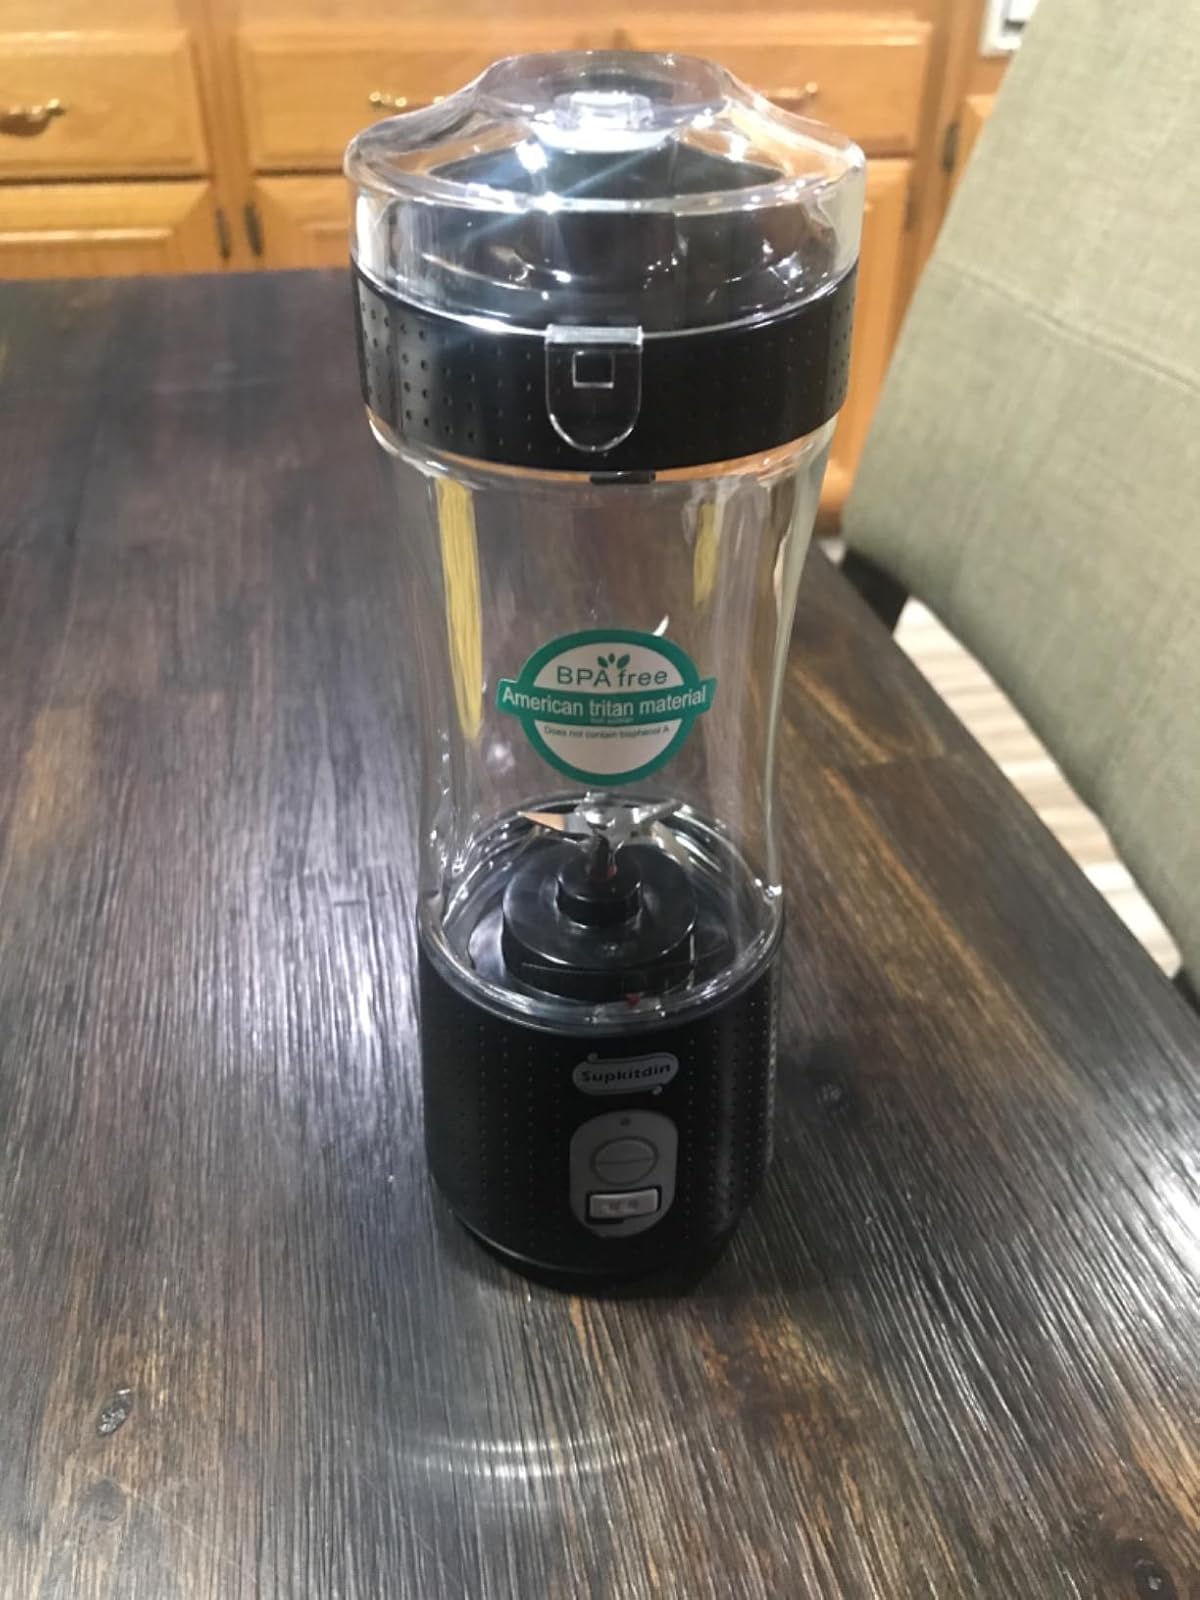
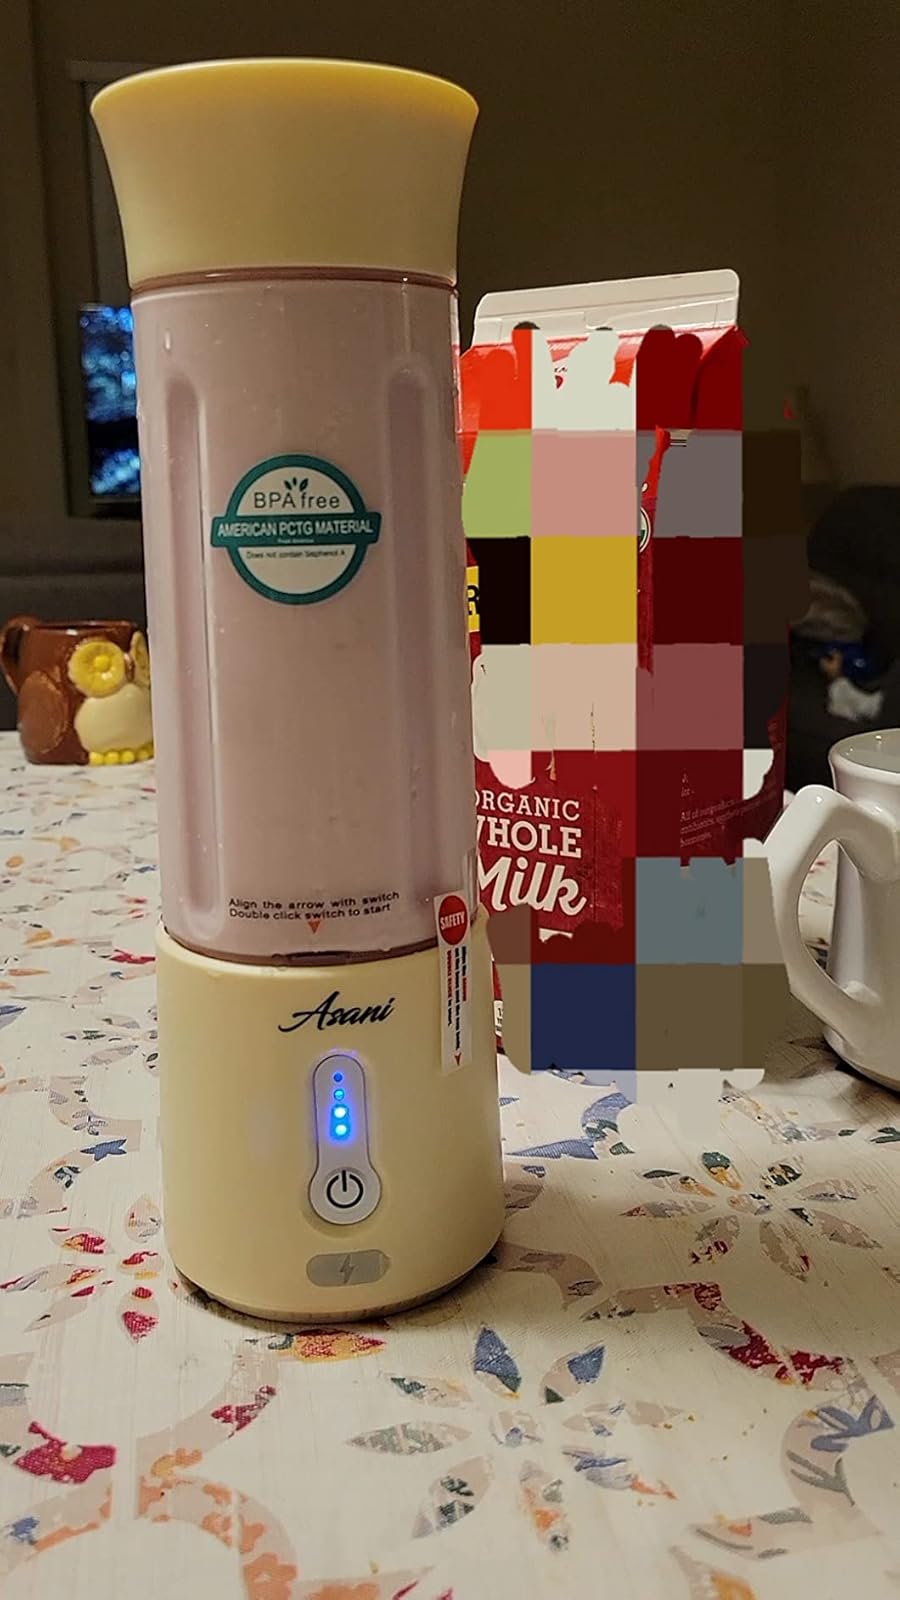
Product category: items_blender
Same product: no